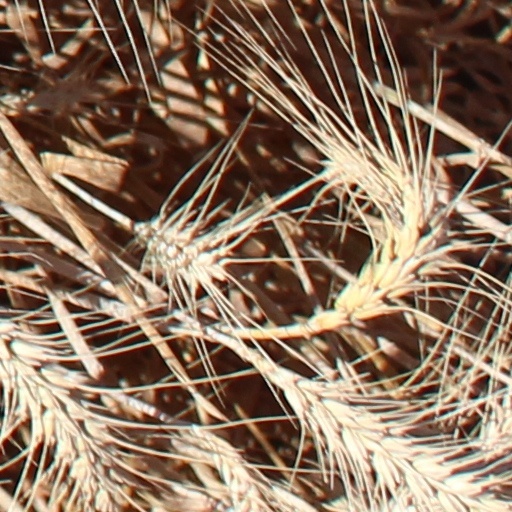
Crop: wheat